Hitchcock Ichnological Cabinet

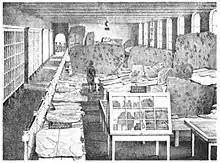
Plate 4 Figure 1 from Hitchcock's Ichnology of New England (1858)

The Hitchcock Ichnological Cabinet is a collection of fossil footmarks assembled between 1836 and 1865 by Edward Hitchcock (1793–1864), noted American geologist, state geologist of Massachusetts, United States, and President of Amherst College. He was one of the first experts in fossil tracks. A footmark impression in stone is a petrosomatoglyph.